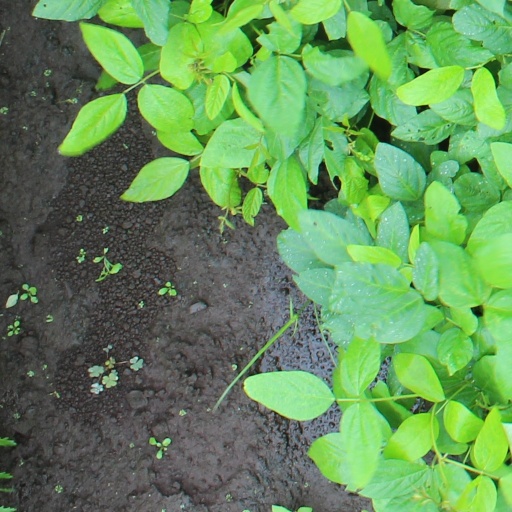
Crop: soybean